Formula One car

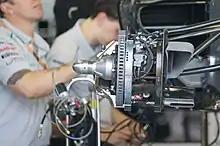
A brake disc on a F1 car.

A typical steering wheel used in a F1 car is an electronic control with an array of knobs, buttons and levers. It is made of carbon fibre with titanium, silicon, fibreglass, and copper parts. It has two driver handles on the sides with a LCD display in the center, LED gear shift lights at the top and gear shift paddles in the back. The steering wheel is used to control various functions of the car such as gears, engine revolutions, fuel–air mix, brake balance, differential mapping, among others. The display displays various data points including engine parameters, gears, temperature and time. The steering wheel is also used to access the radio and control the drinking mechanism. It weighs about and can cost about $50,000.